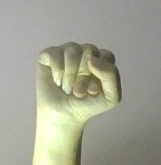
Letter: saad